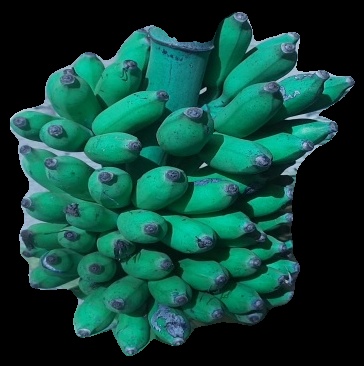
Variety: elakki-bale
Grade: grade3